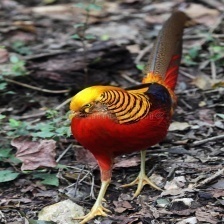
Species: GOLDEN PHEASANT
Scientific name: CHRYSOLOPHUS PICTUS